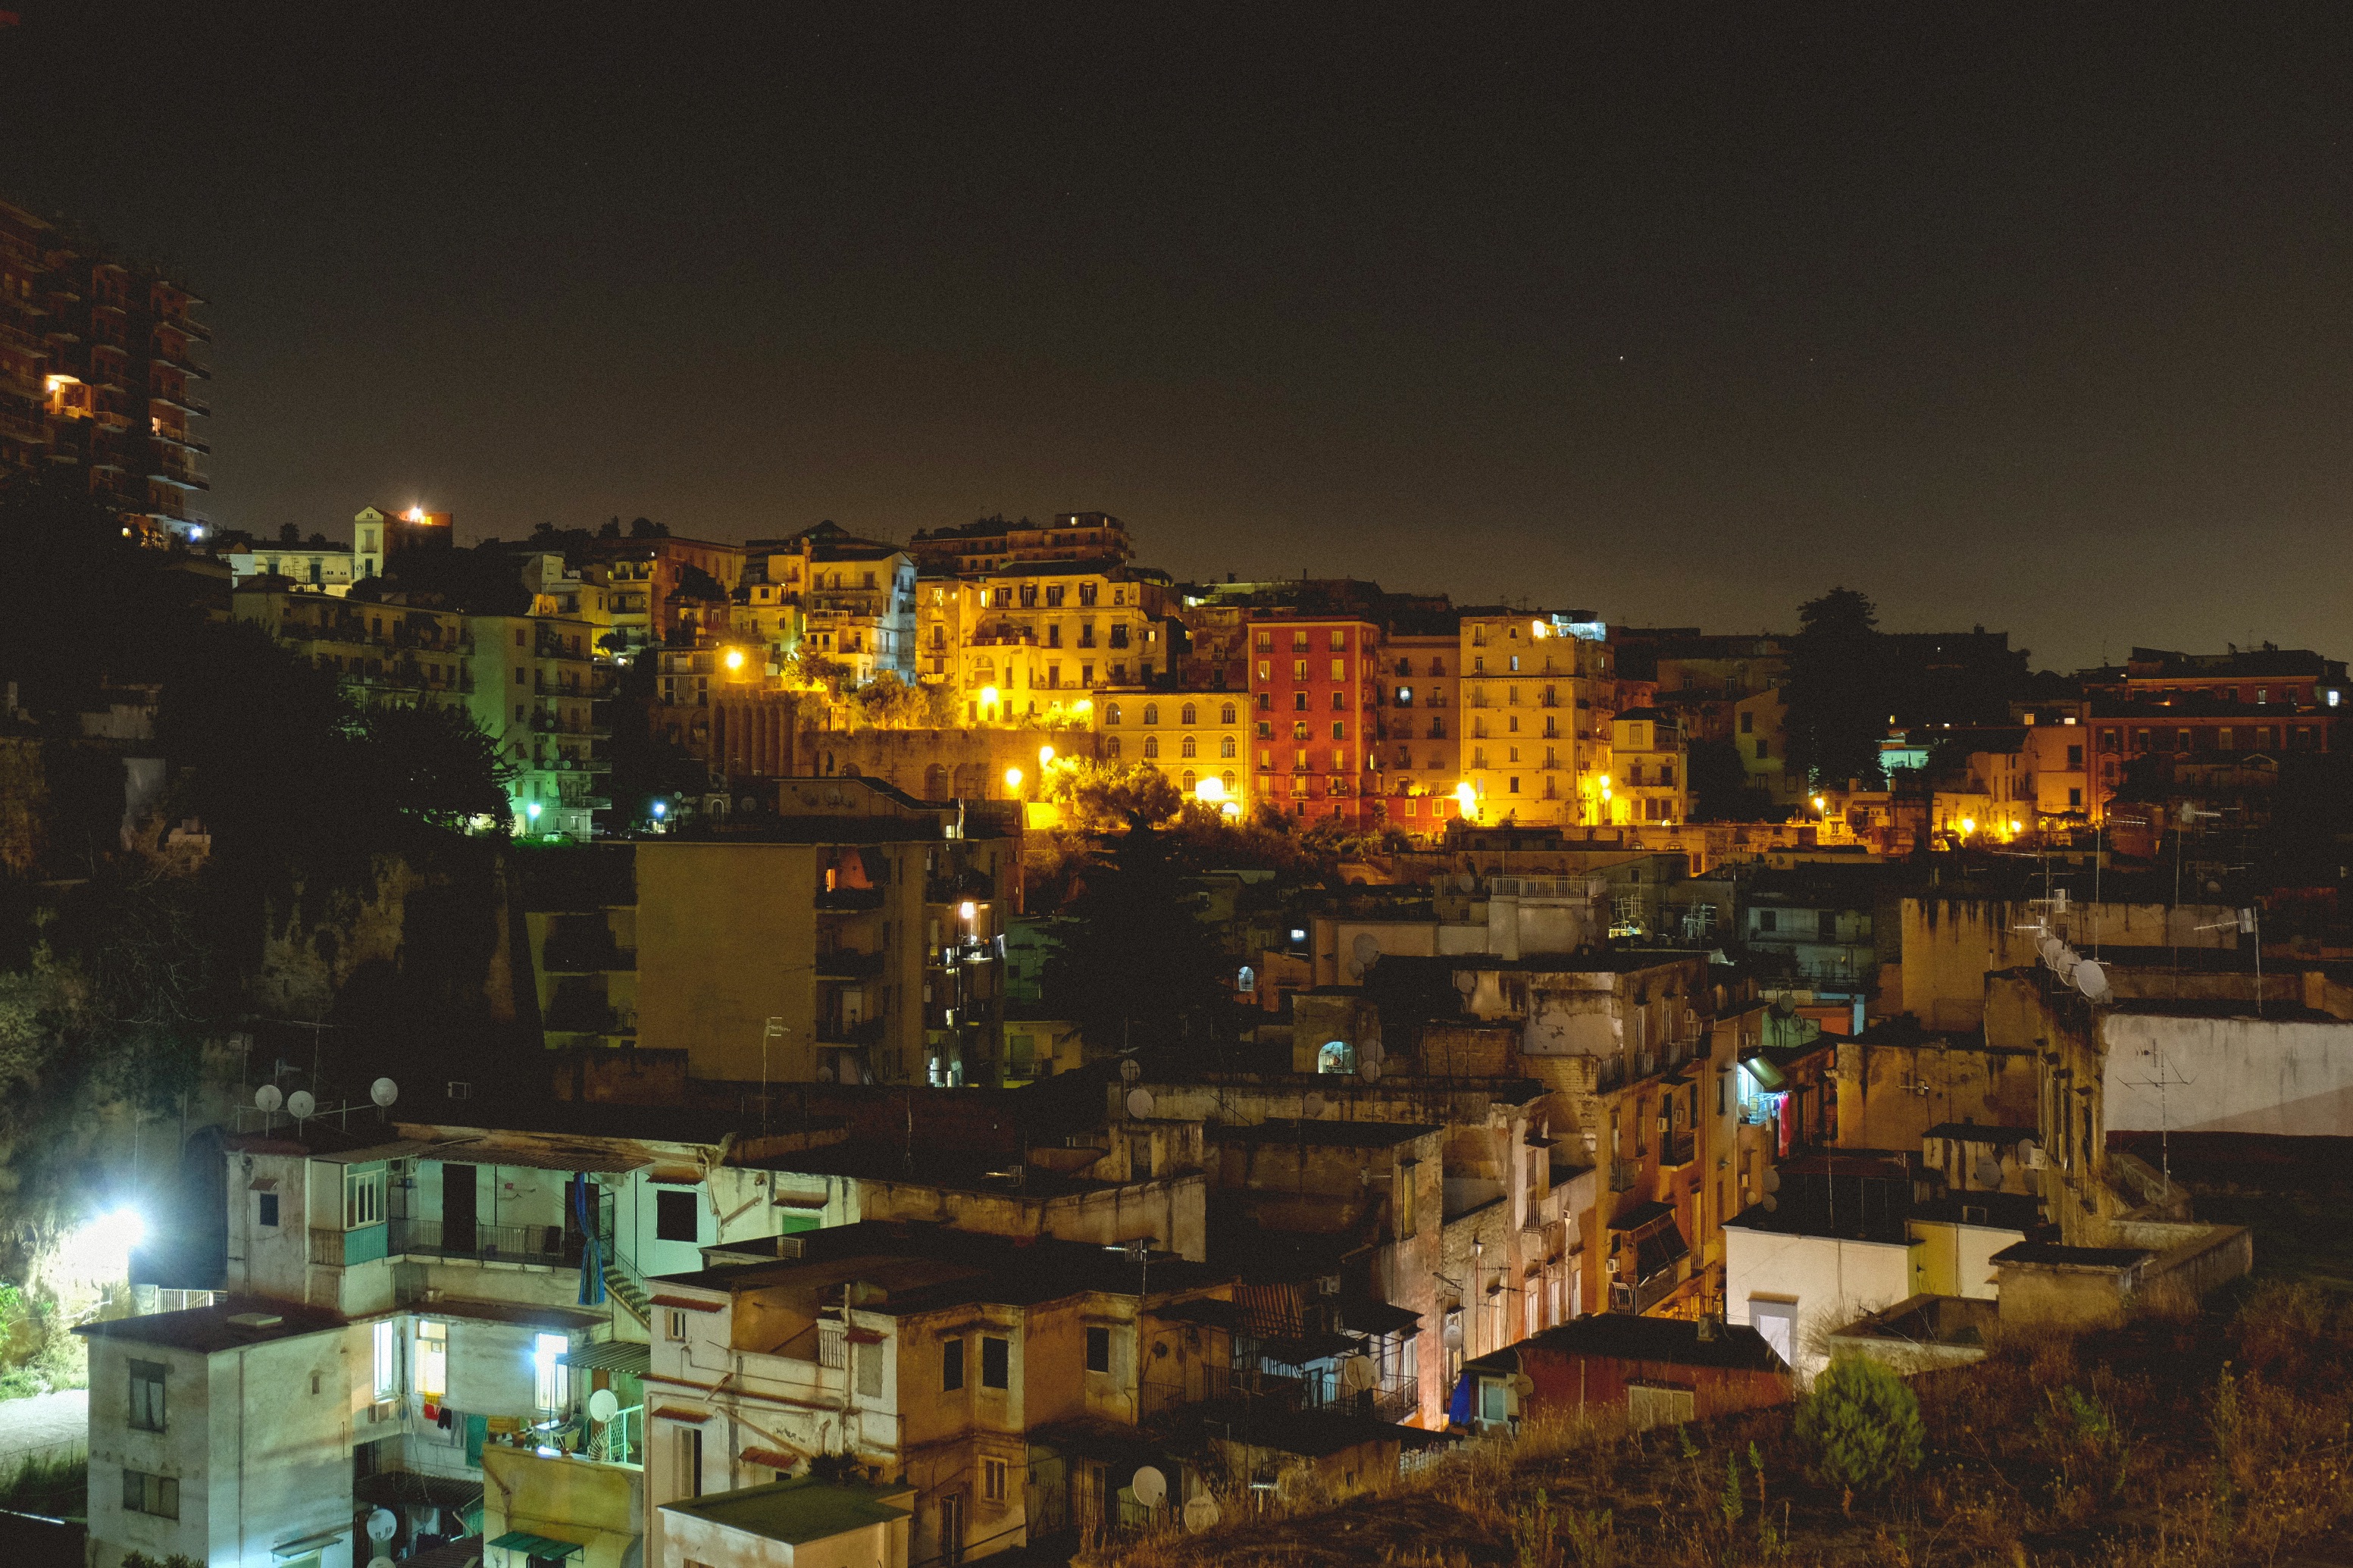
skyline, night, town, building, city, cityscape, panorama, downtown, dusk, evening, metropolis, urban area, residential area, human settlement